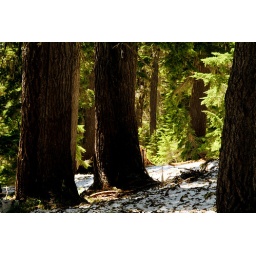
in a nice little glade at the top of grandmother mountain in the st. joe national forest in June